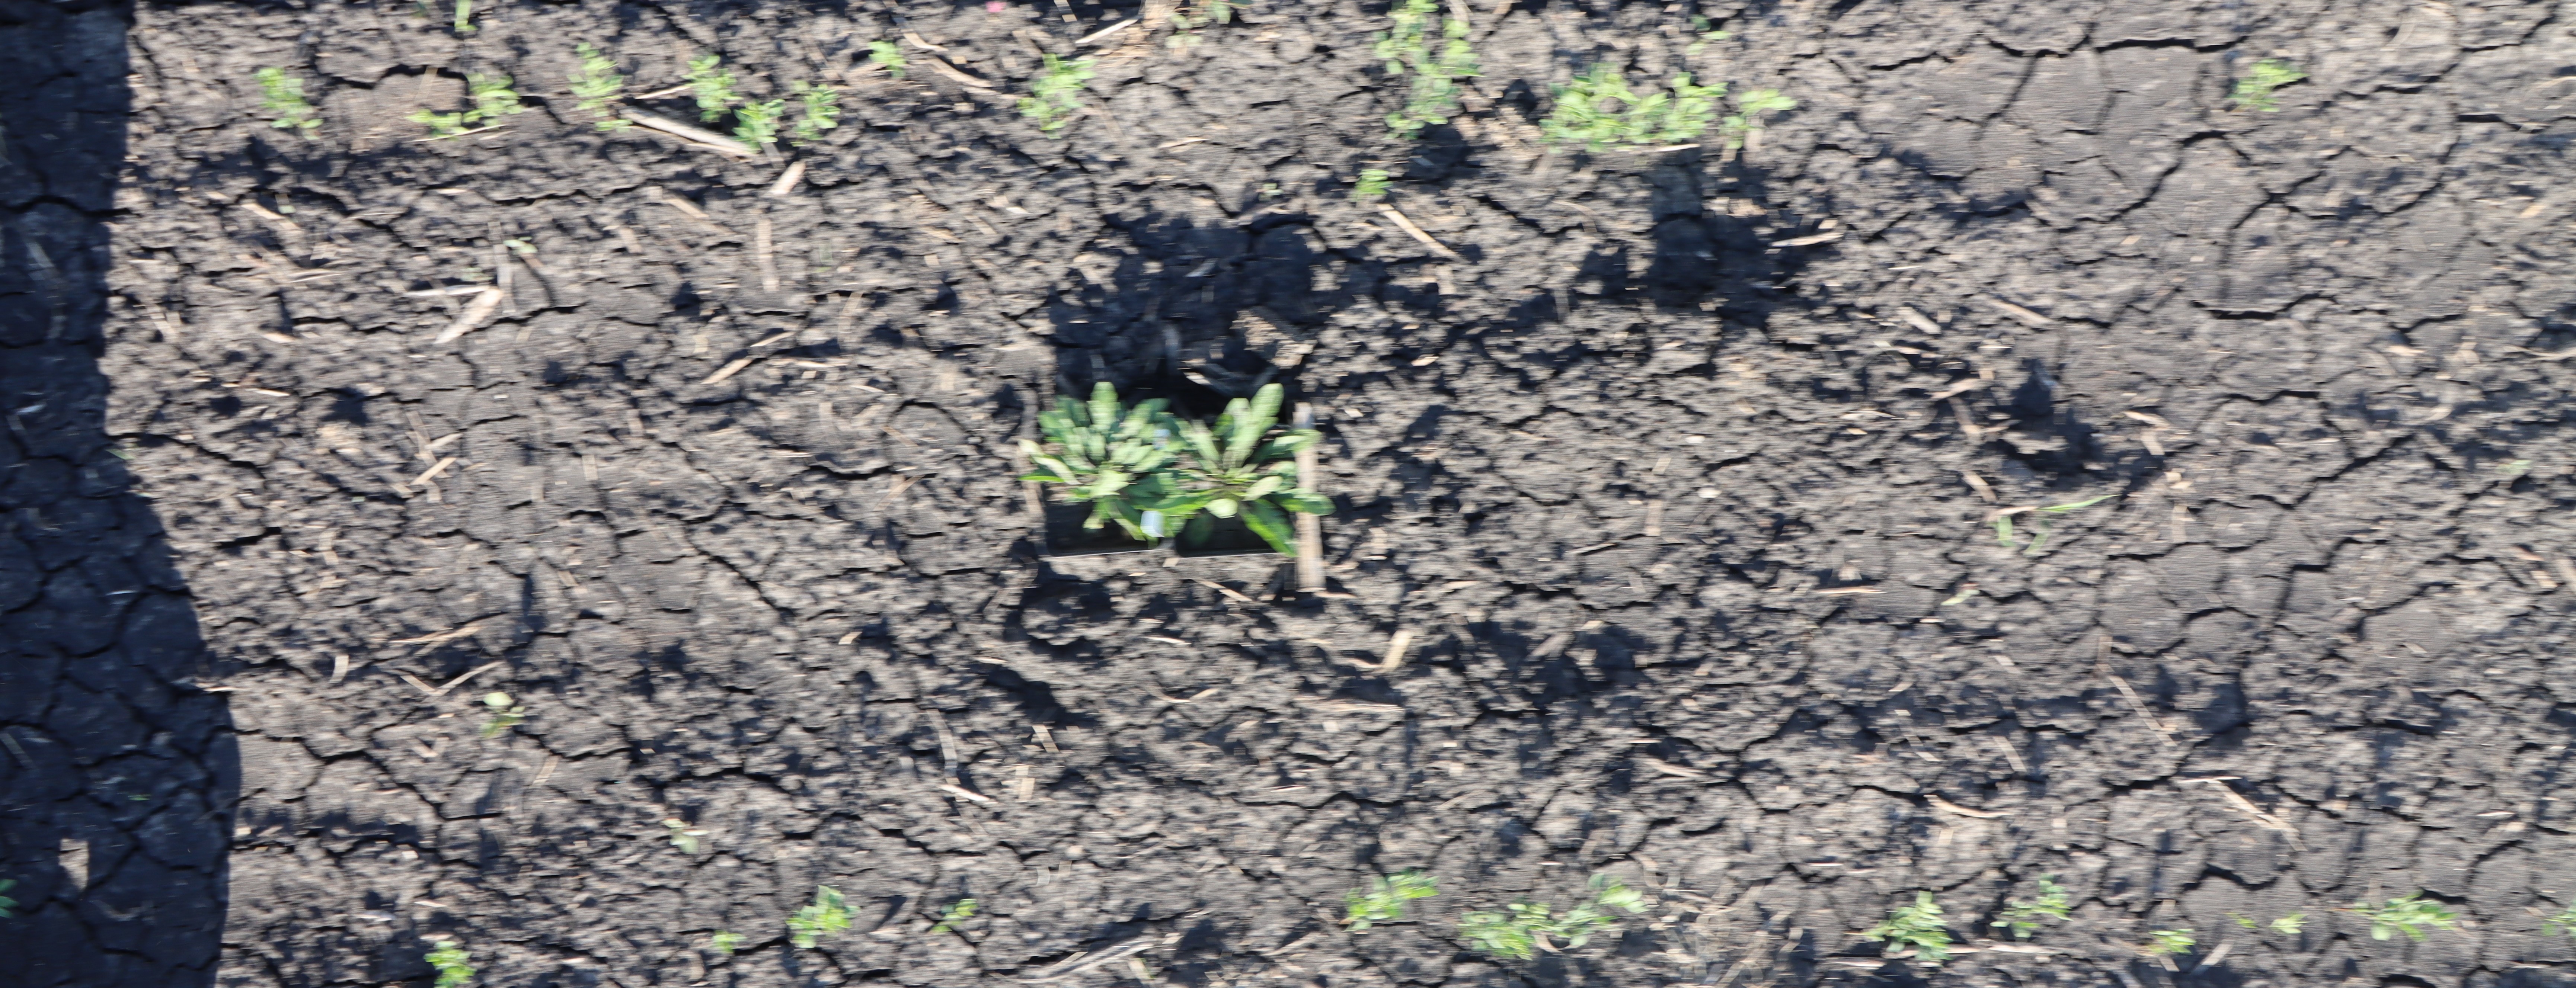
Crop: Lentil
Objects: Horseweed, Horseweed, Lentil, Lentil, Lentil, Lentil, Lentil, Lentil, Lentil, Lentil, Lentil, Lentil, Lentil, Lentil, Lentil, Lentil, Lentil, Lentil, Lentil, Lentil, Lentil